Ice hockey stick

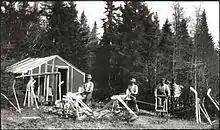
Mi'kmaq making Mic-Mac hockey sticks from hornbeam trees ("Carpinus caroliniana") in Nova Scotia about 1890.

An ice hockey stick is a piece of equipment used in ice hockey to shoot, pass, and carry the puck across the ice. Ice hockey sticks are approximately 150–200 cm long, composed of a long, slender shaft with a flat extension at one end called the blade. National Hockey League (NHL) sticks are up to 63 inches (160 cm) long. The blade is the part of the stick used to contact the puck, and is typically 25 to 40 cm long. Stick dimensions can vary widely, as they are usually built to suit a particular player's size and preference. The blade is positioned at roughly a 135° angle from the axis of the shaft, giving the stick a partly 'L-shaped' appearance. The shaft of the stick is fairly rigid, but is slightly elastic to improve shot performance.